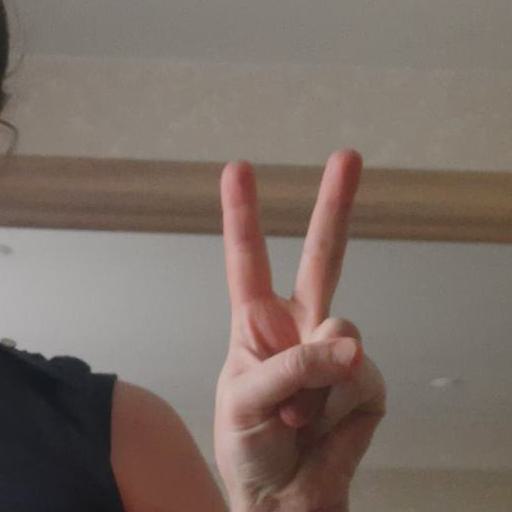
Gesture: peace